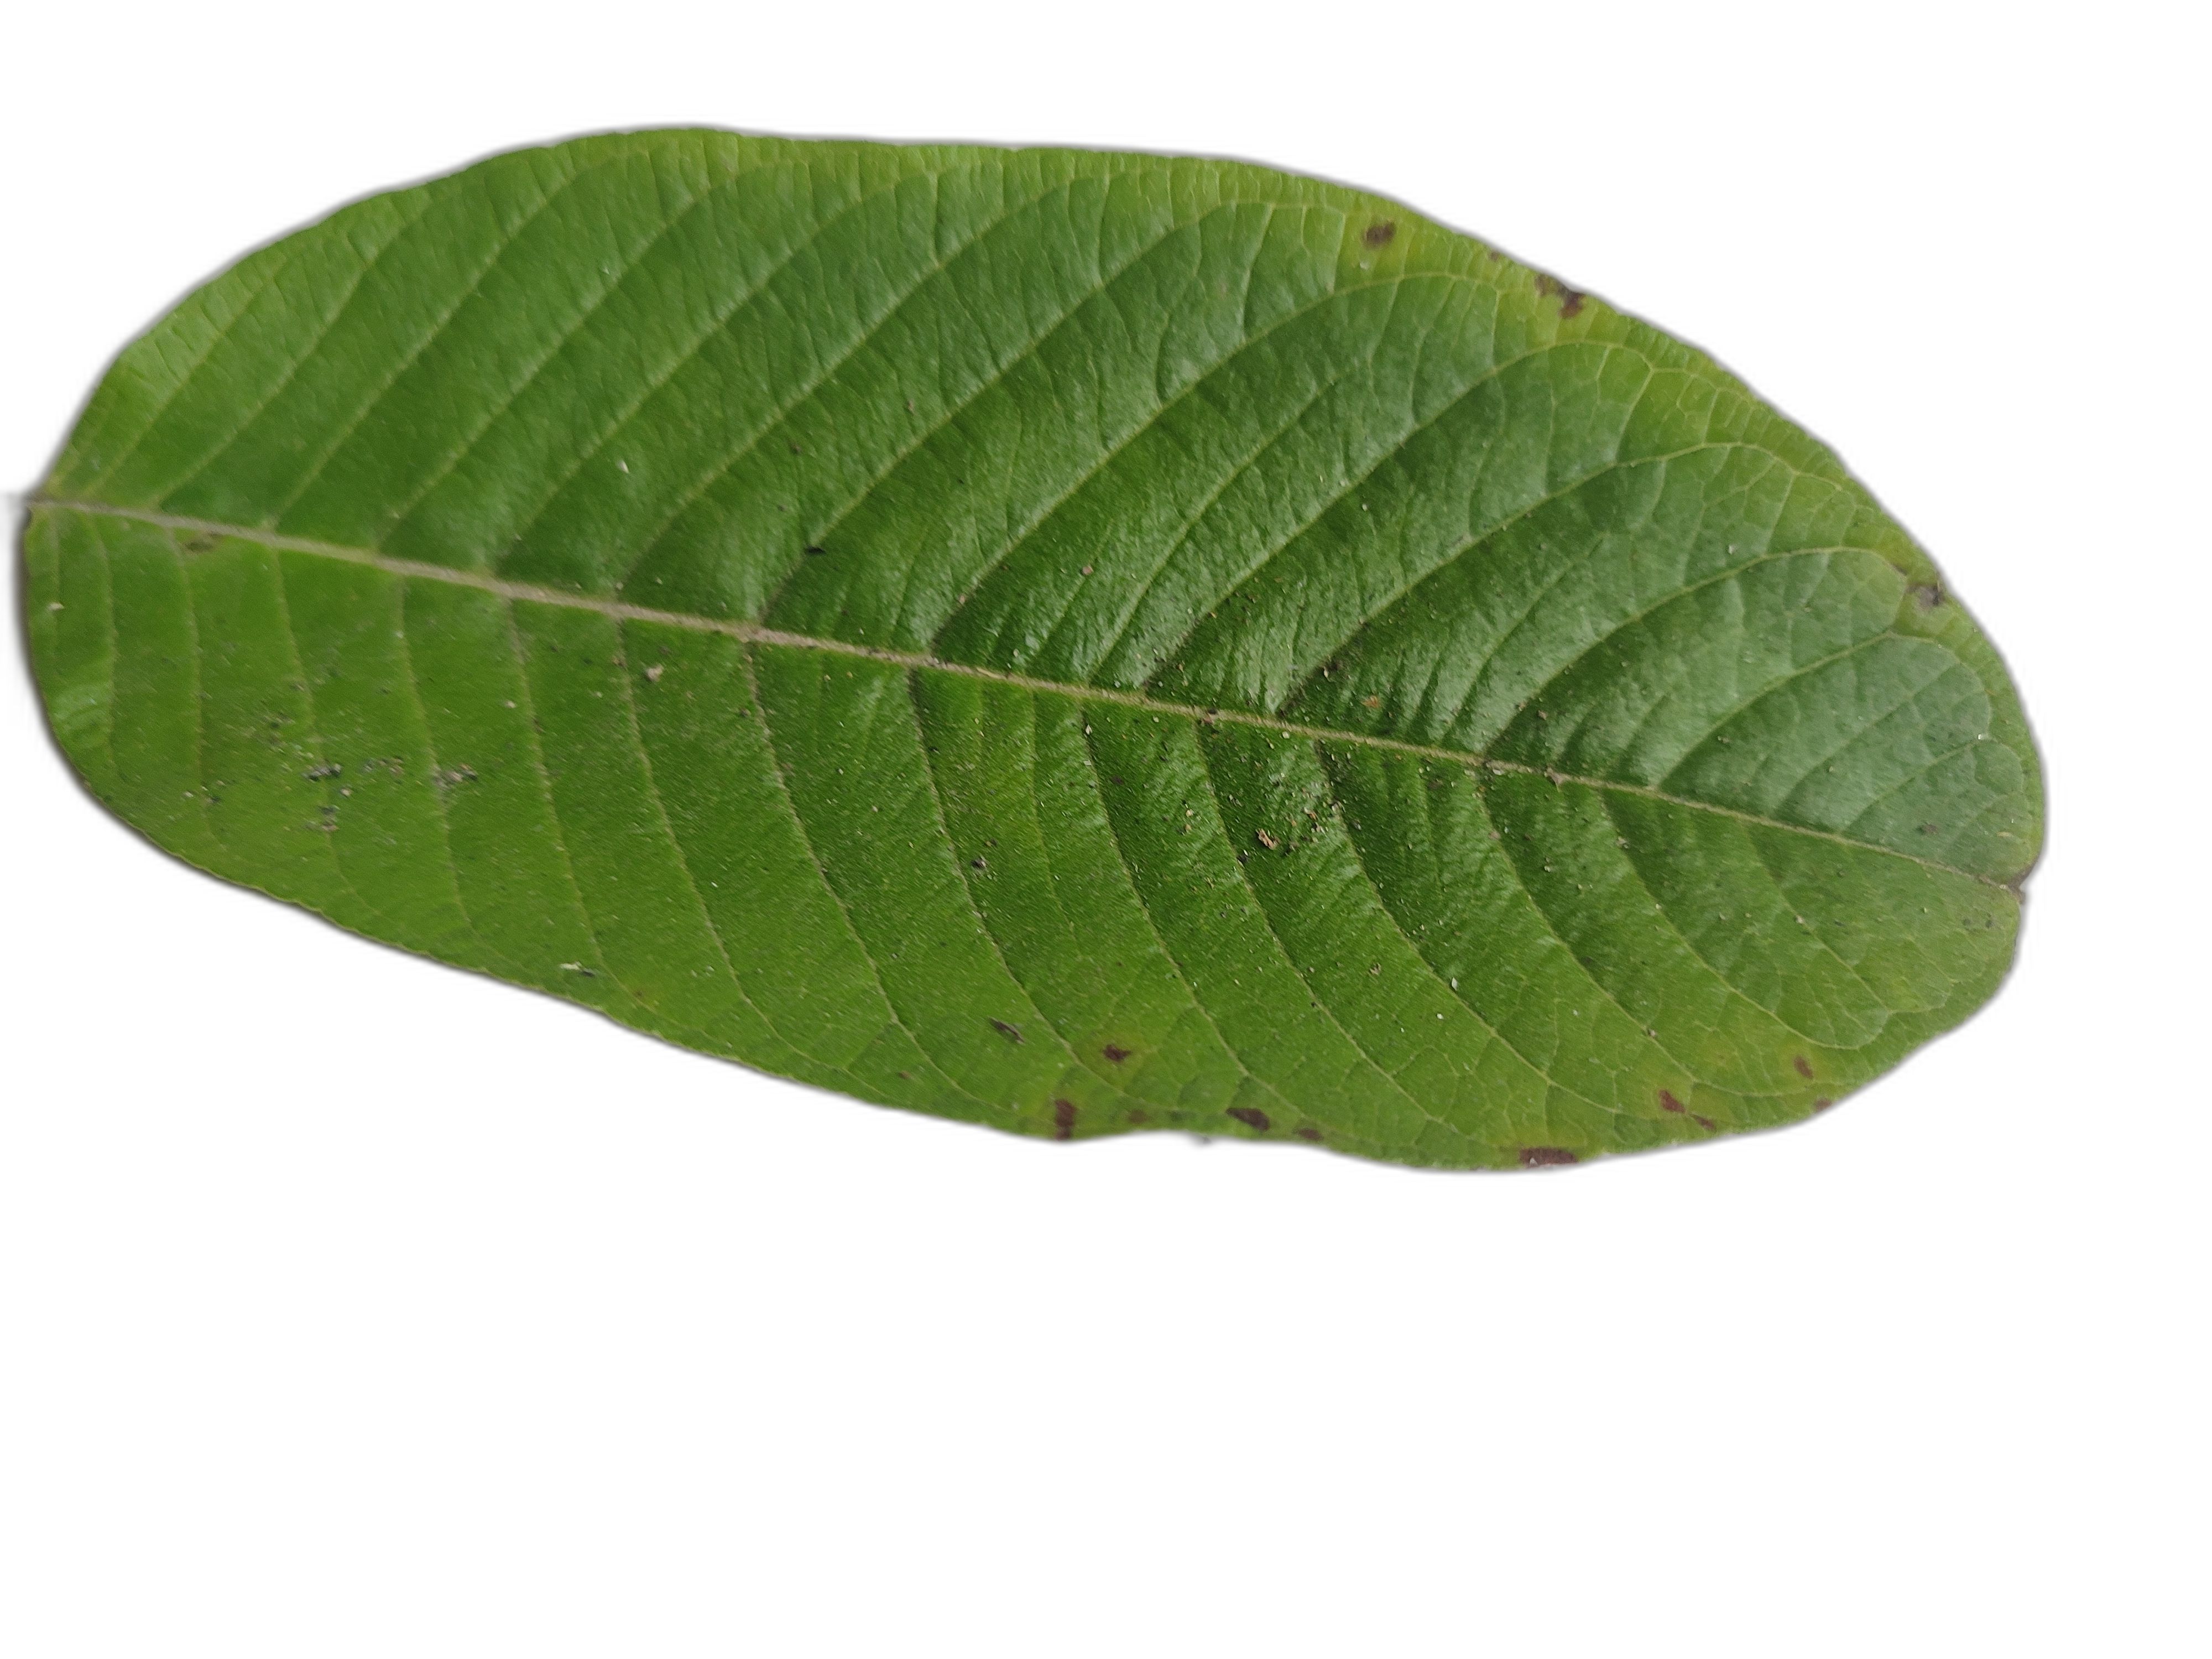
Plant part: leaf
Disease: Dot